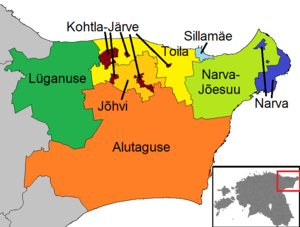
Ida-Virumaa / Kommuner
Kommuner i Ida-Viru fra oktober 2017
Ida-Viru, eller Ida-Virumaa, er et af Estlands 15 amter og er beliggende i den nordøstlige del af landet. Ida-Viru grænser til Lääne-Virumaa i vest, Jõgevamaa i syd og den russiske provins Leningrad oblast i øst; Mod nord ligger Den Finske Bugt.